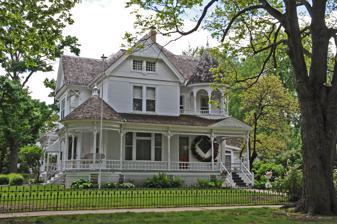
Building: W.J. and Nettie J. Cornell House
Country: United States of America
Year built: 1896
Historic house in Iowa, United States United States historic place W.J. and Nettie J. Cornell House U.S. National Register of Historic Places Show map of Iowa Show map of the United States Location 602 W. Court Ave. Winterset, Iowa Coordinates 41°20′03″N 94°01′15″W / 41.33417°N 94.02083°W / 41.33417; -94.02083 Area less than one acre Built 1896 Built by Fred Lewis Architectural style Queen Anne NRHP reference No. 90002132 Added to NRHP January 11, 1991 The W.J. and Nettie J. Cornell House , also known as the Samuel G. & Sophia J. Ruby House , and the A. W. & Martha A. Crawford House , is a historic residence located in Winterset, Iowa , United States.  Cornell was a banker who hired local contractor Fred Lewis to erect this Queen Anne house from 1893 to 1896.  He and his wife lived here for a couple of years when they sold the house to the Rubeys for $5,000 in 1898. Samuel Ruby was a railroad lawyer who served as Consul to Belfast during the Benjamin Harrison administration.  The wrap-around porch was added to the house during the Ruby's occupancy.  A. W. Crawford was a grocer who acquired his wealth through land speculation in Texas , while living in Winterset.  He was known for his local philanthropy . The 2½-story frame house follows an asymmetrical design that is planned around a simple cross- gable system. It features a facade projection and a second-floor porch on the main facade.  The house was listed on the National Register of Historic Places in 1991. References